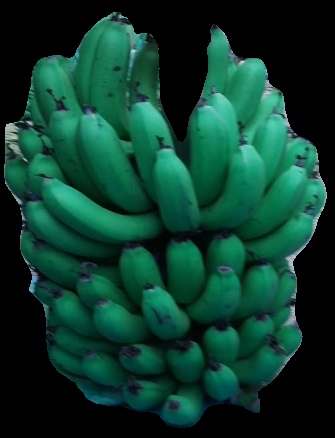
Variety: pachbale
Grade: grade2